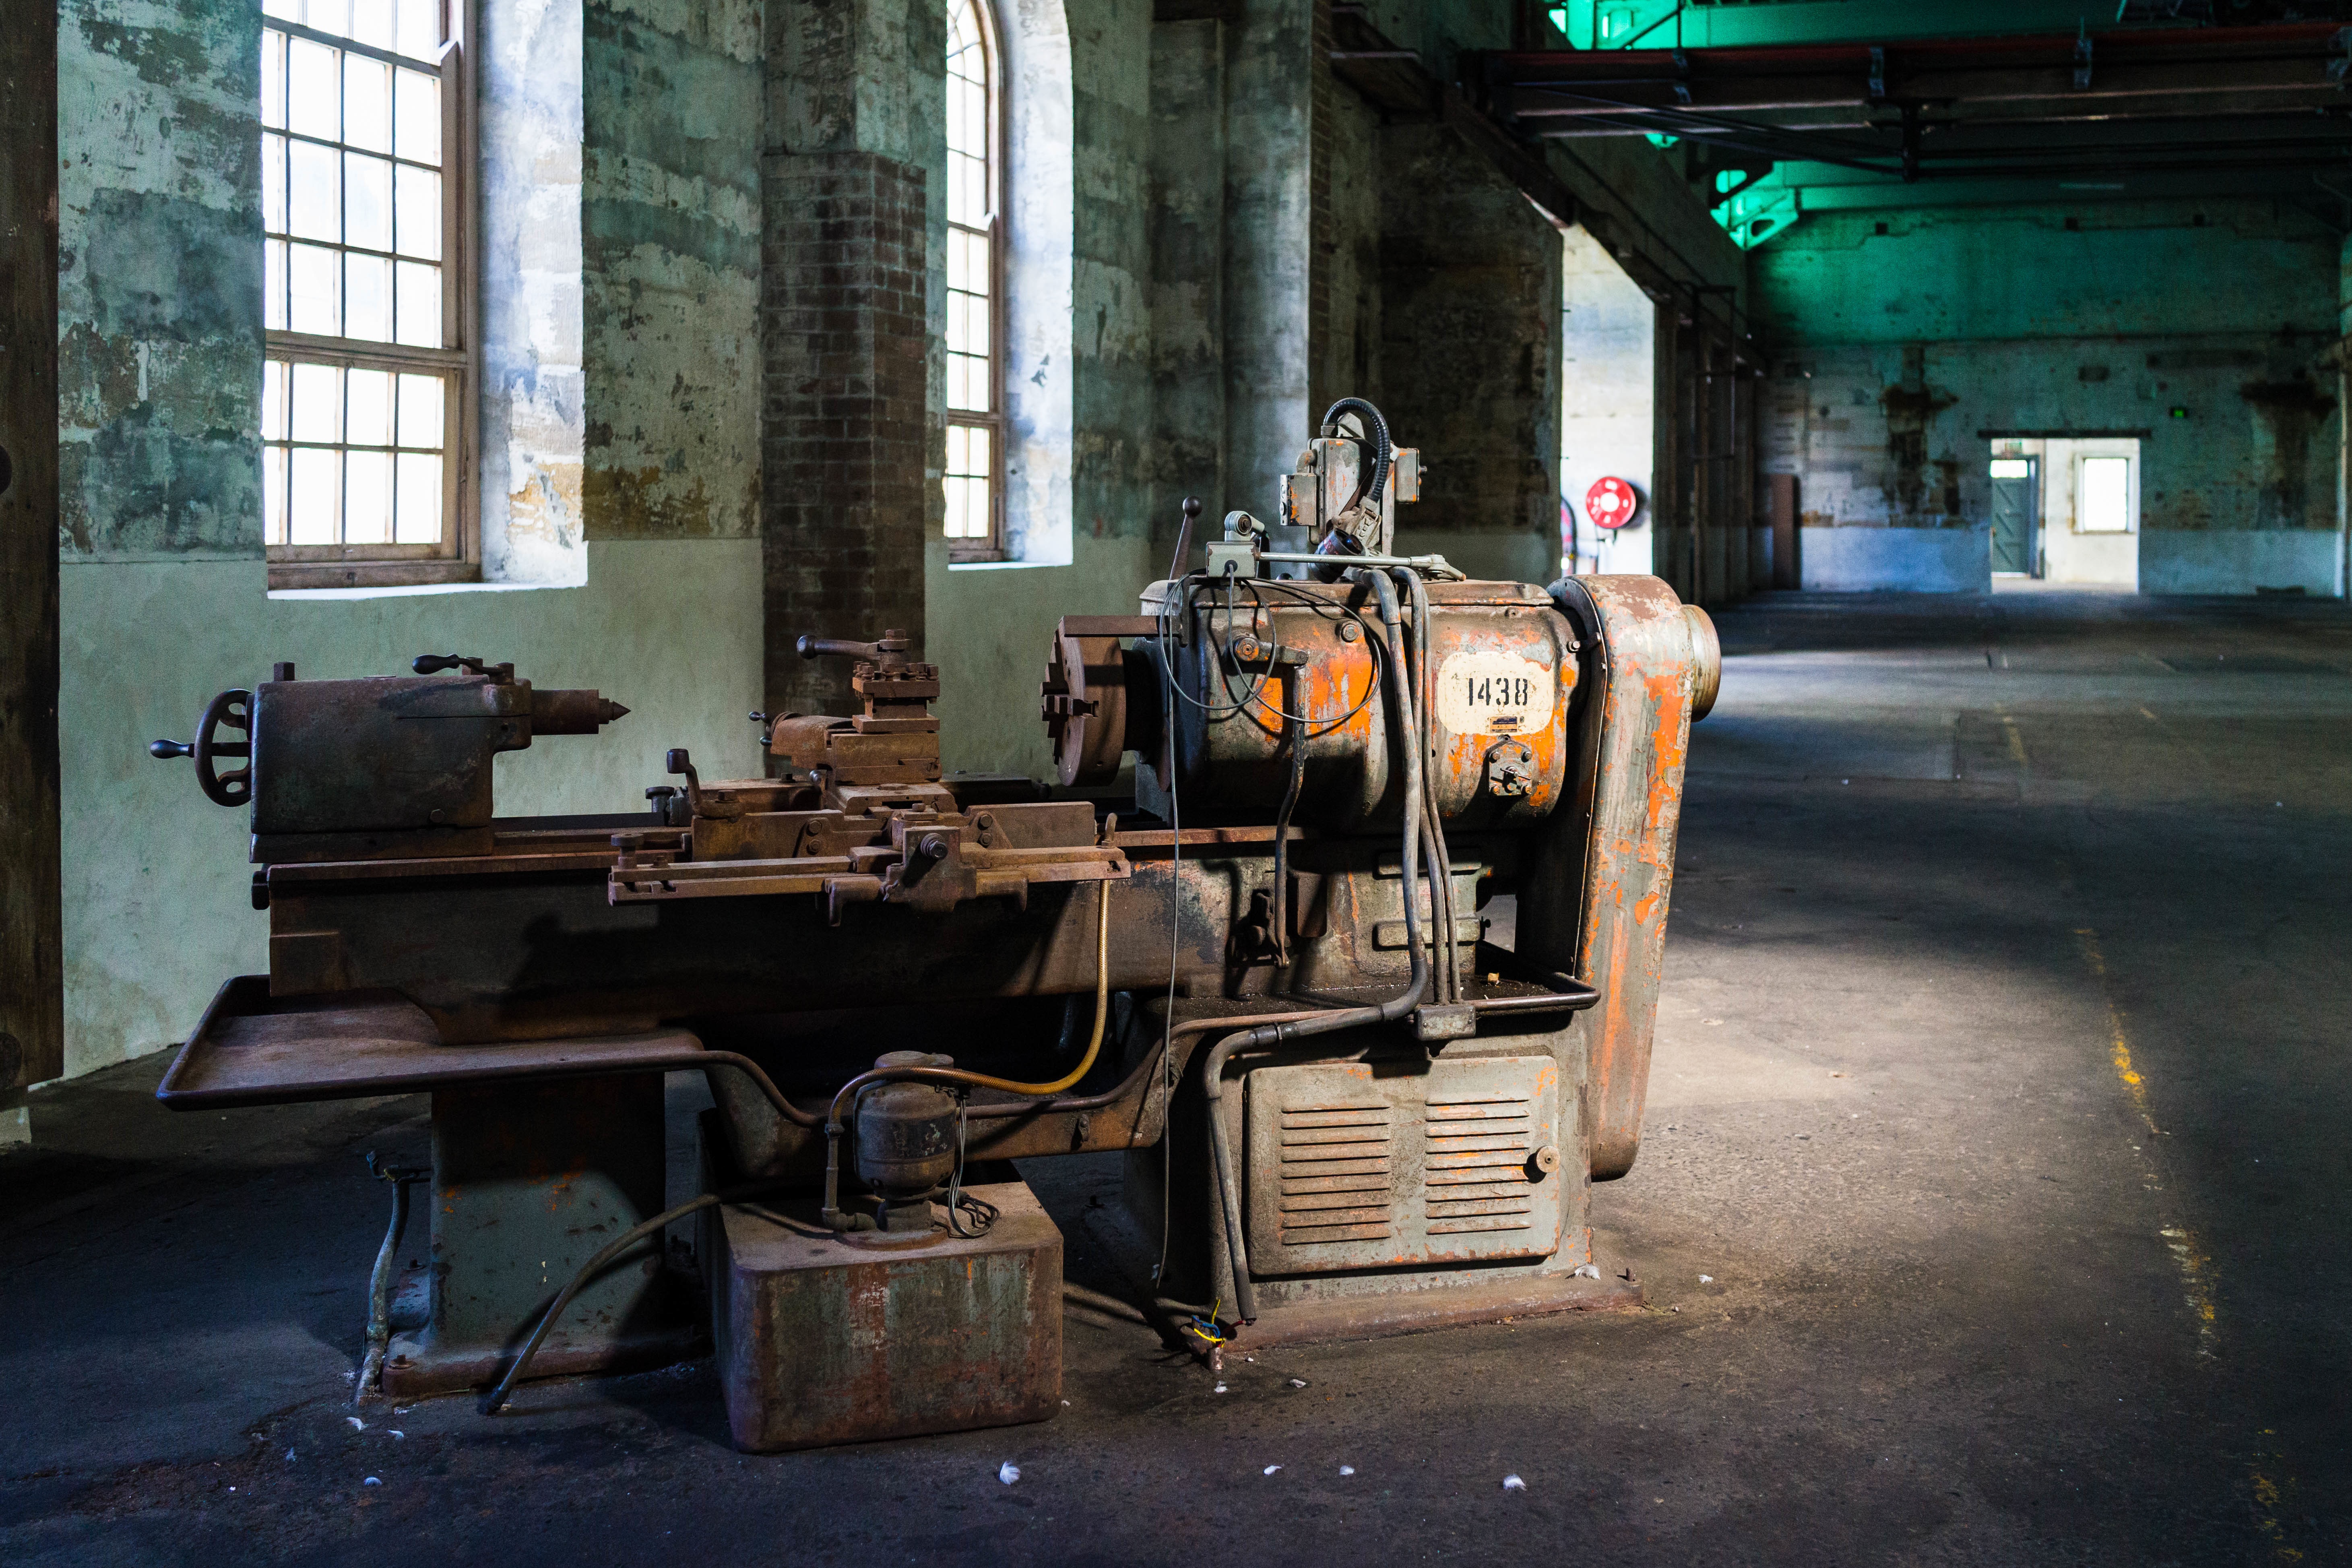
transport, industrial, abandoned, machine, factory, lathe, industry, tourist attraction, man made object, machine tool